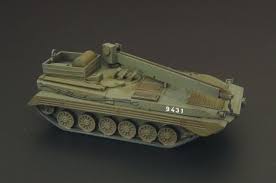
Label: BMP-2